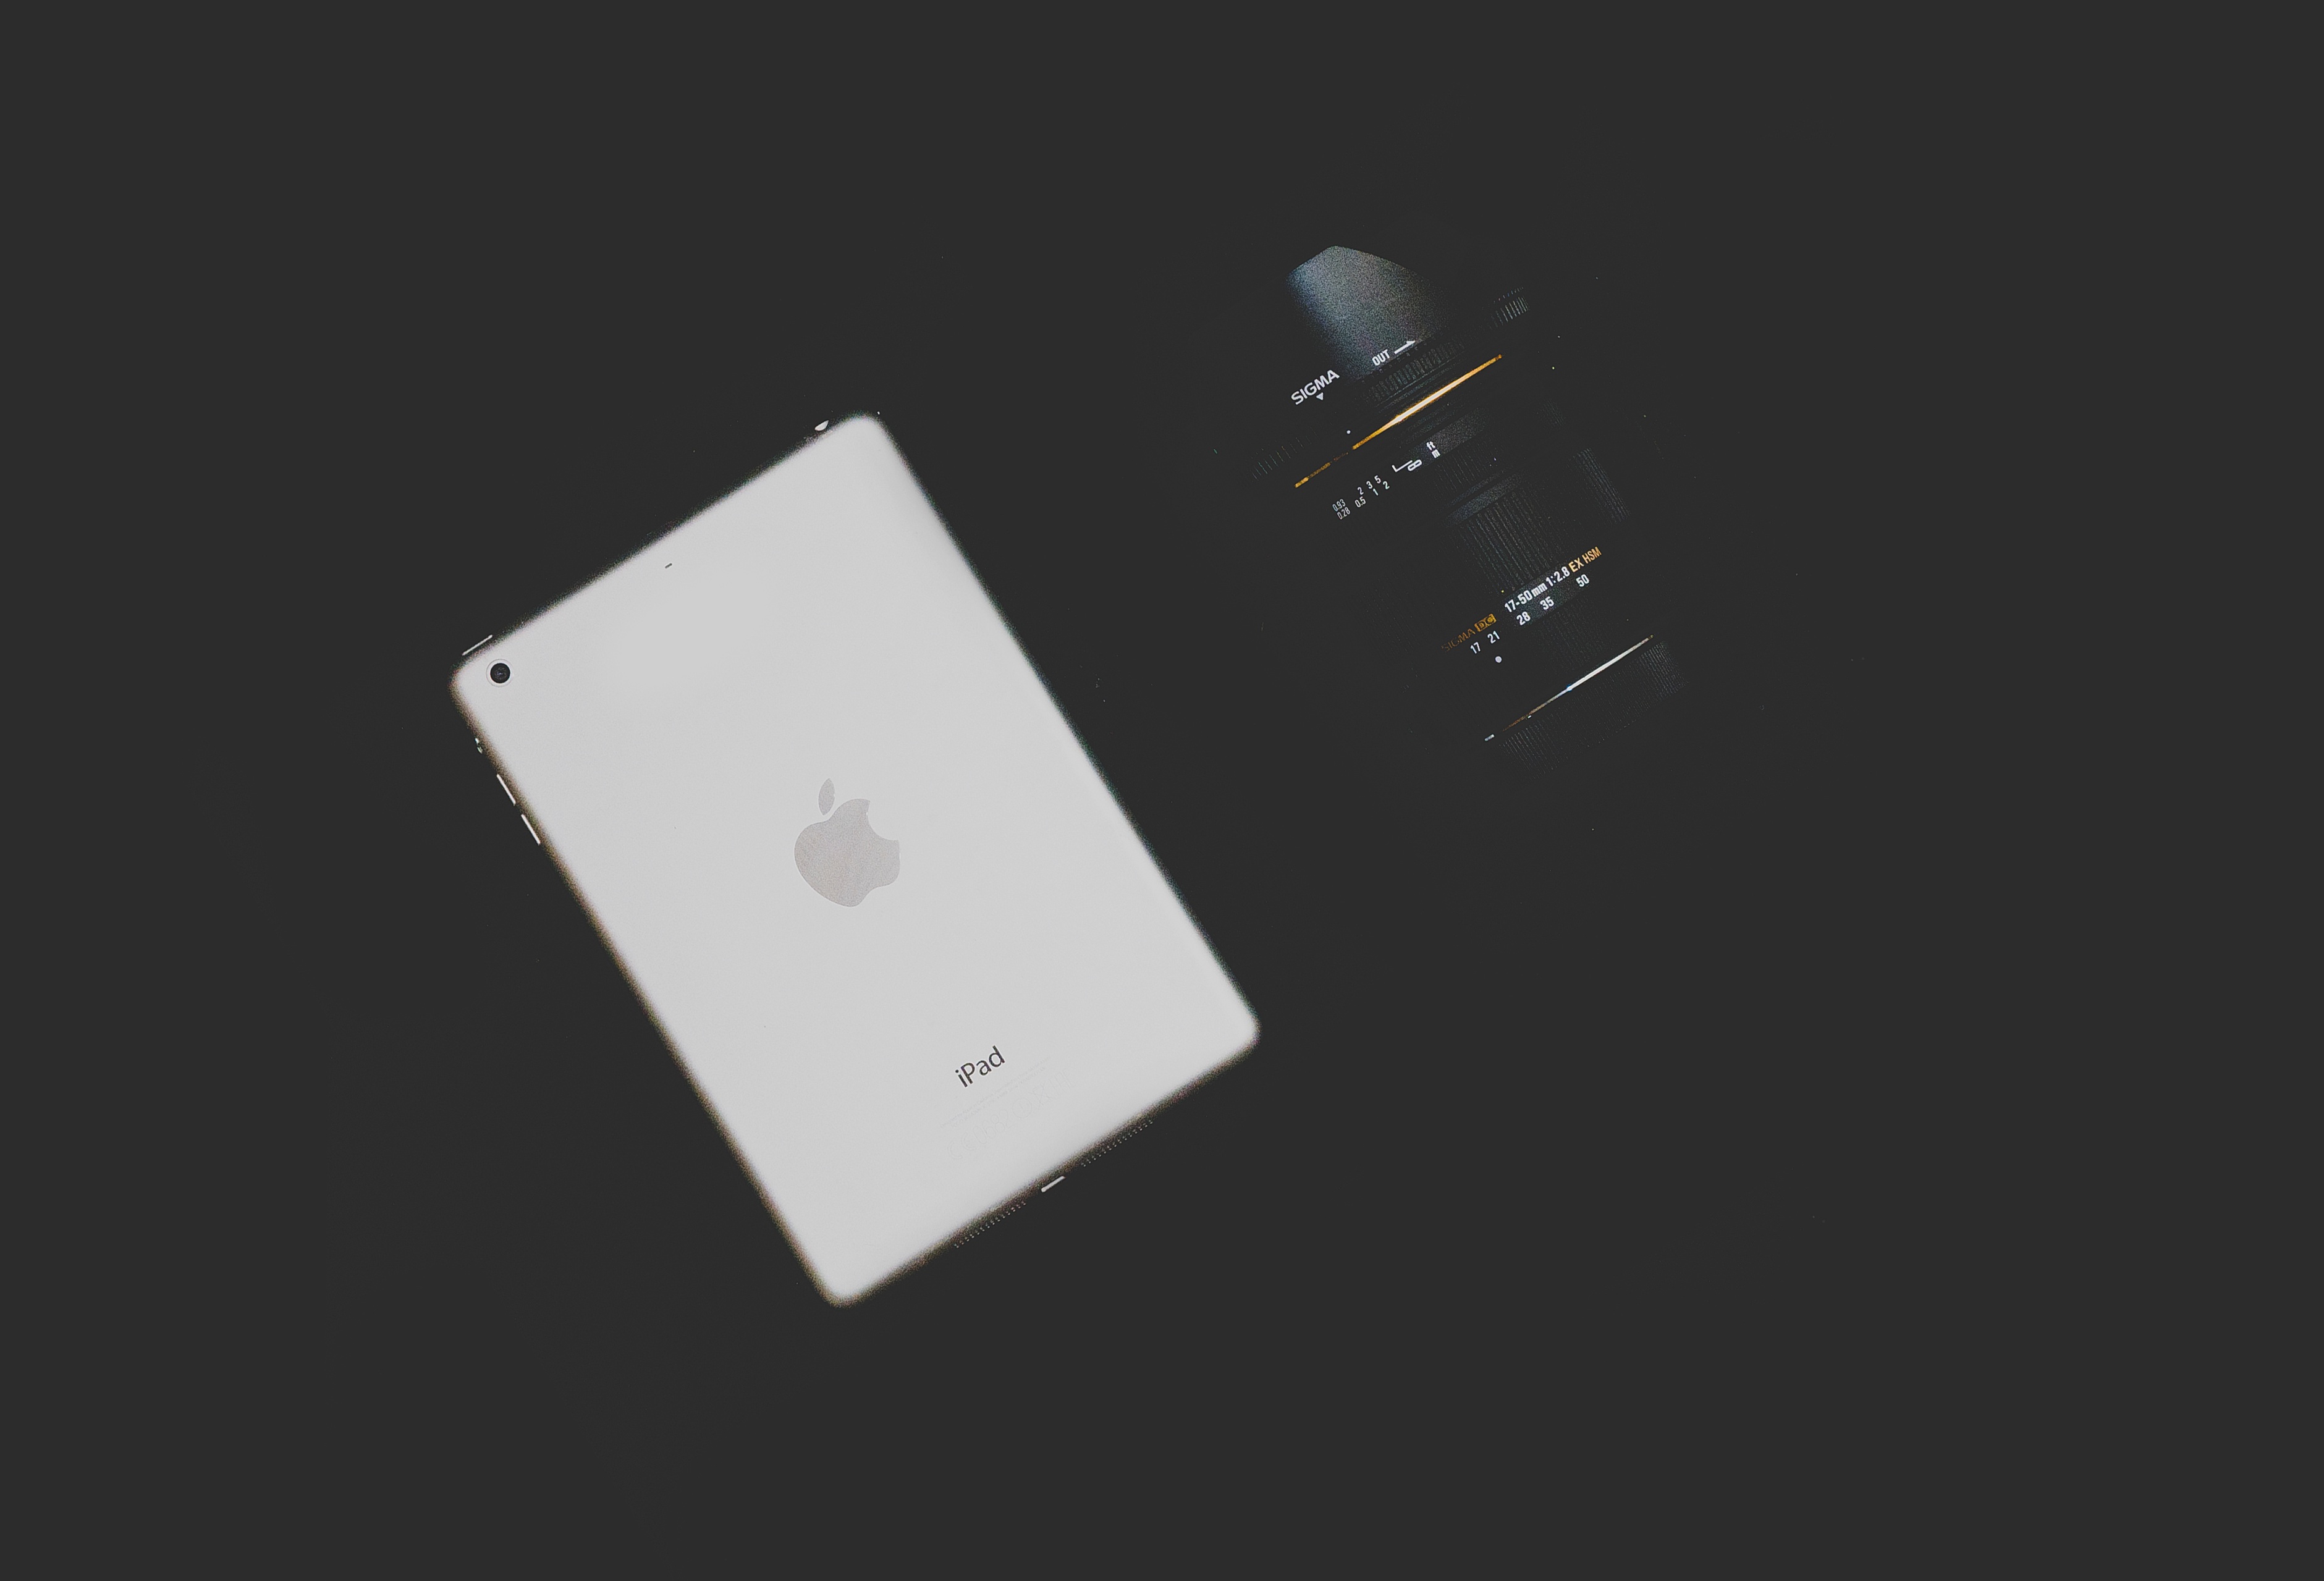
brand, product, electronics, logo, multimedia, screenshot